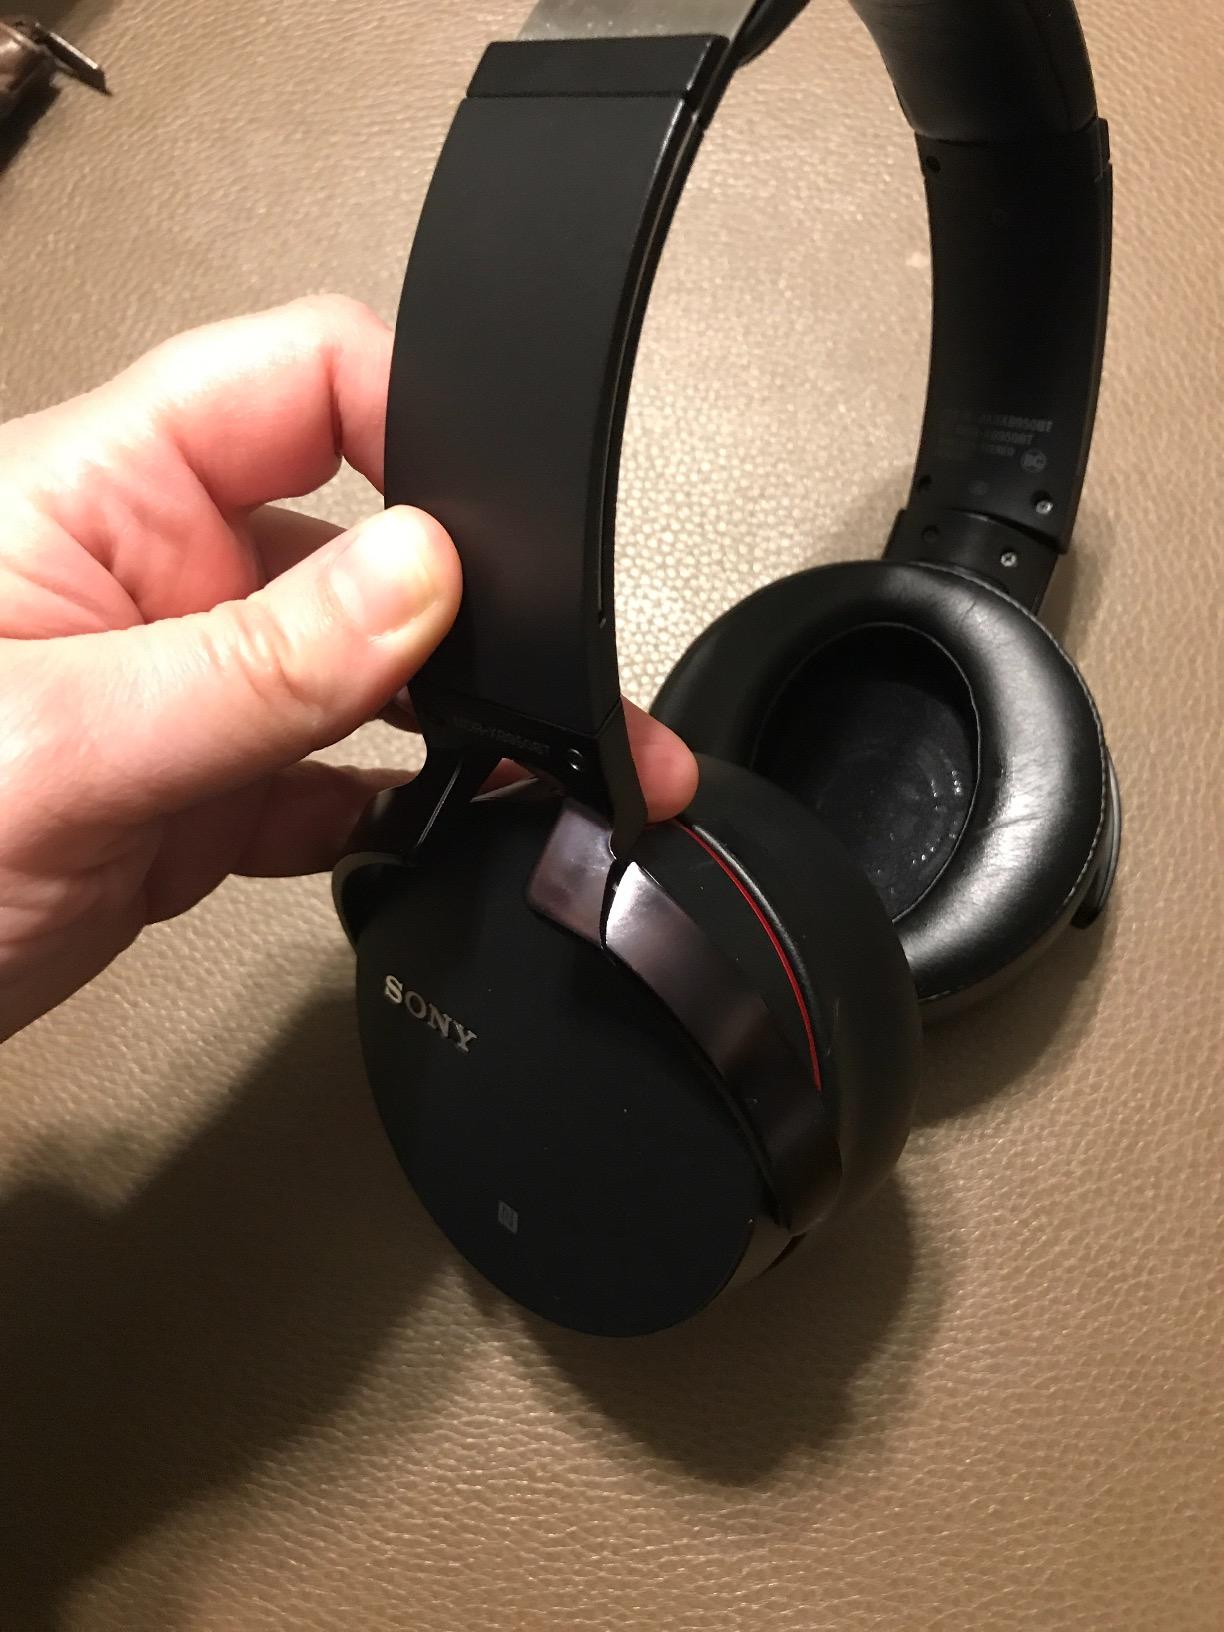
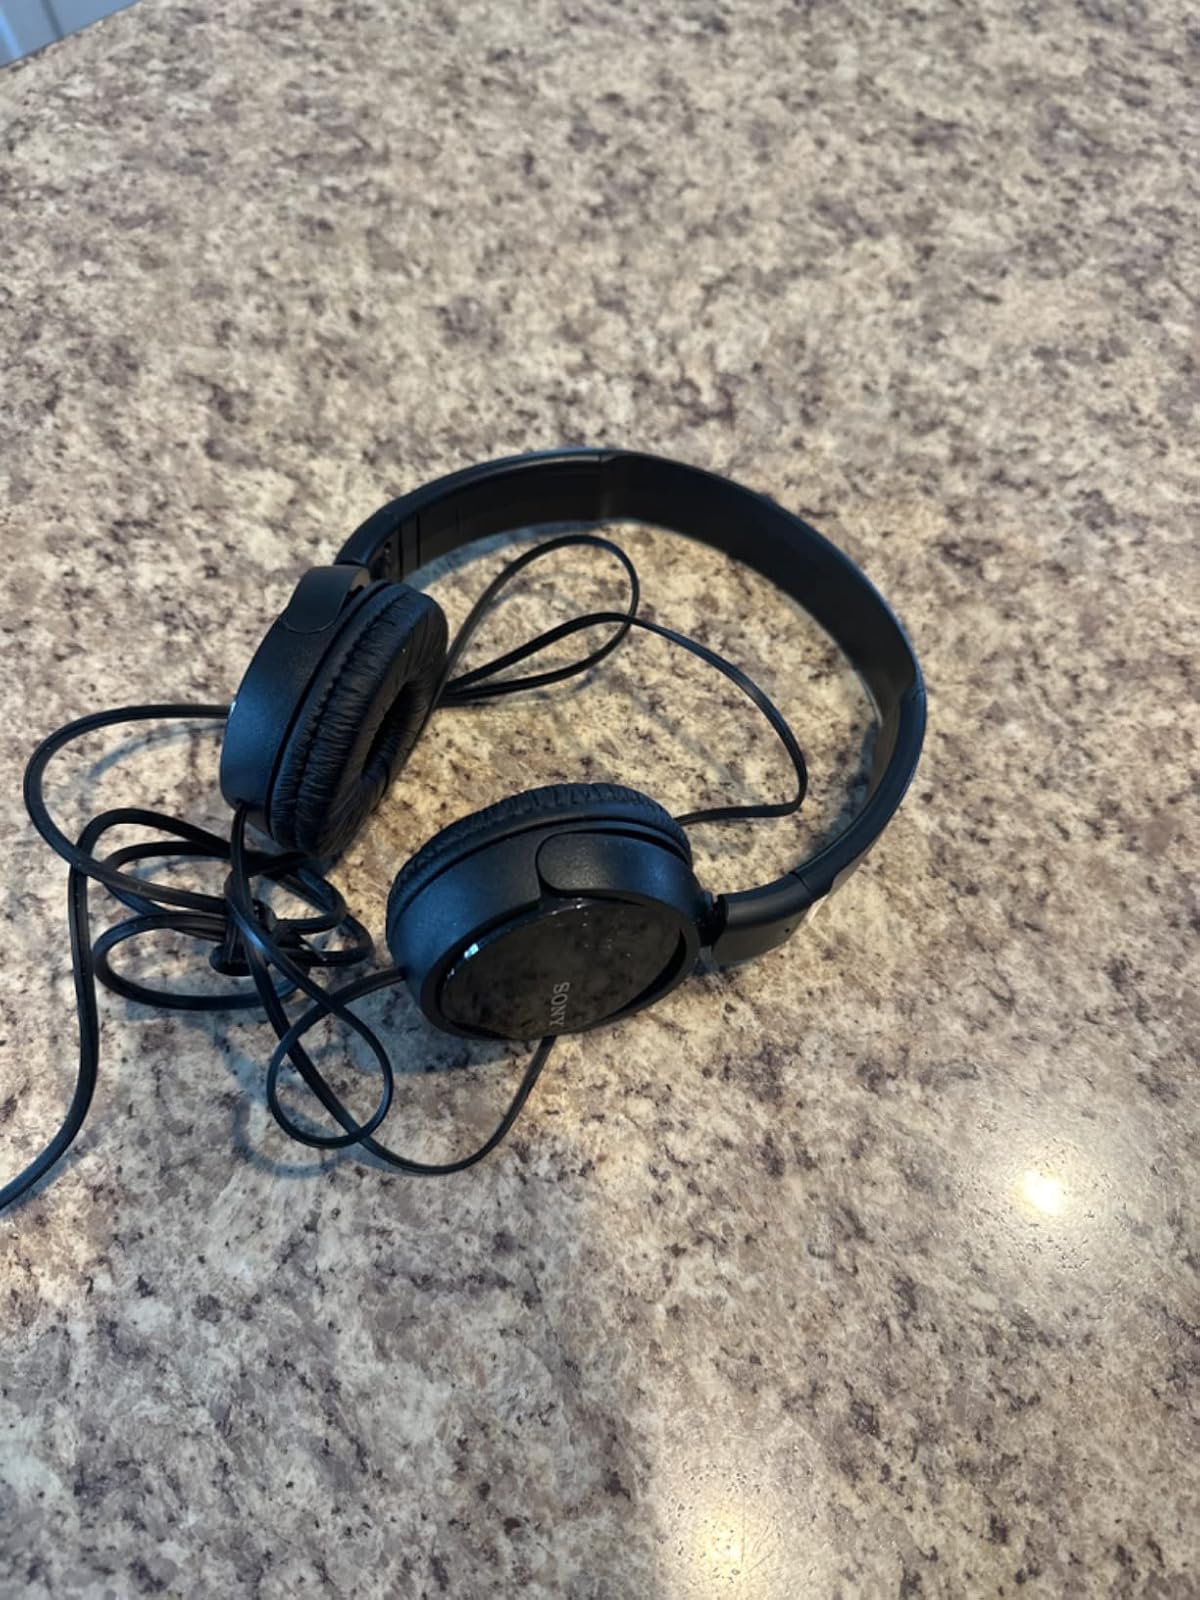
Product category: headphones
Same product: no